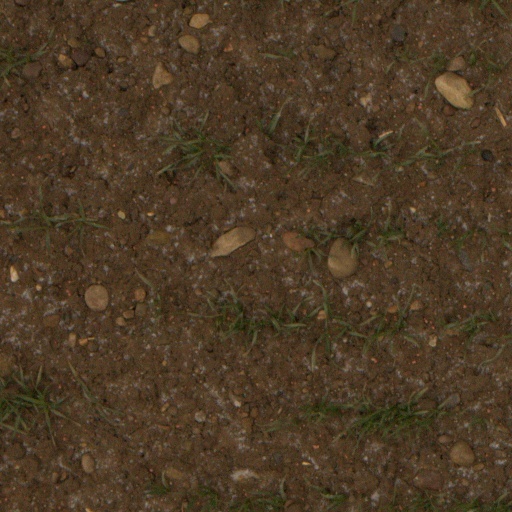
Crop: wheat